Veye Tatah

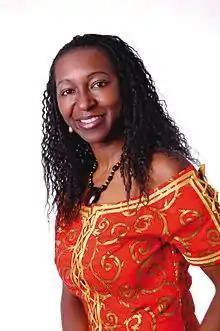

Veye Wirngo Tatah (born c.1971) is a Cameroonian computer scientist and journalist who lives in Germany. She is an advocate for Africa who has received an Order of Merit from the German state.